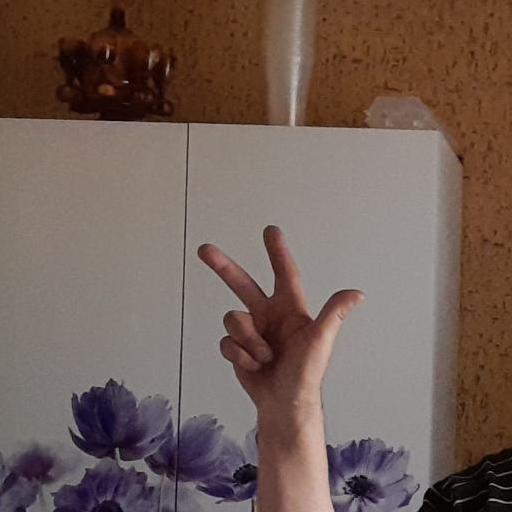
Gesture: three2